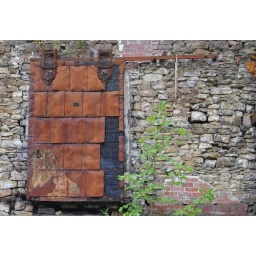
Stitched with AutoPanoGiga. A door that's seen better days, halfway up an old wall in Healey Dell Rochdale.